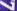
Number: 7